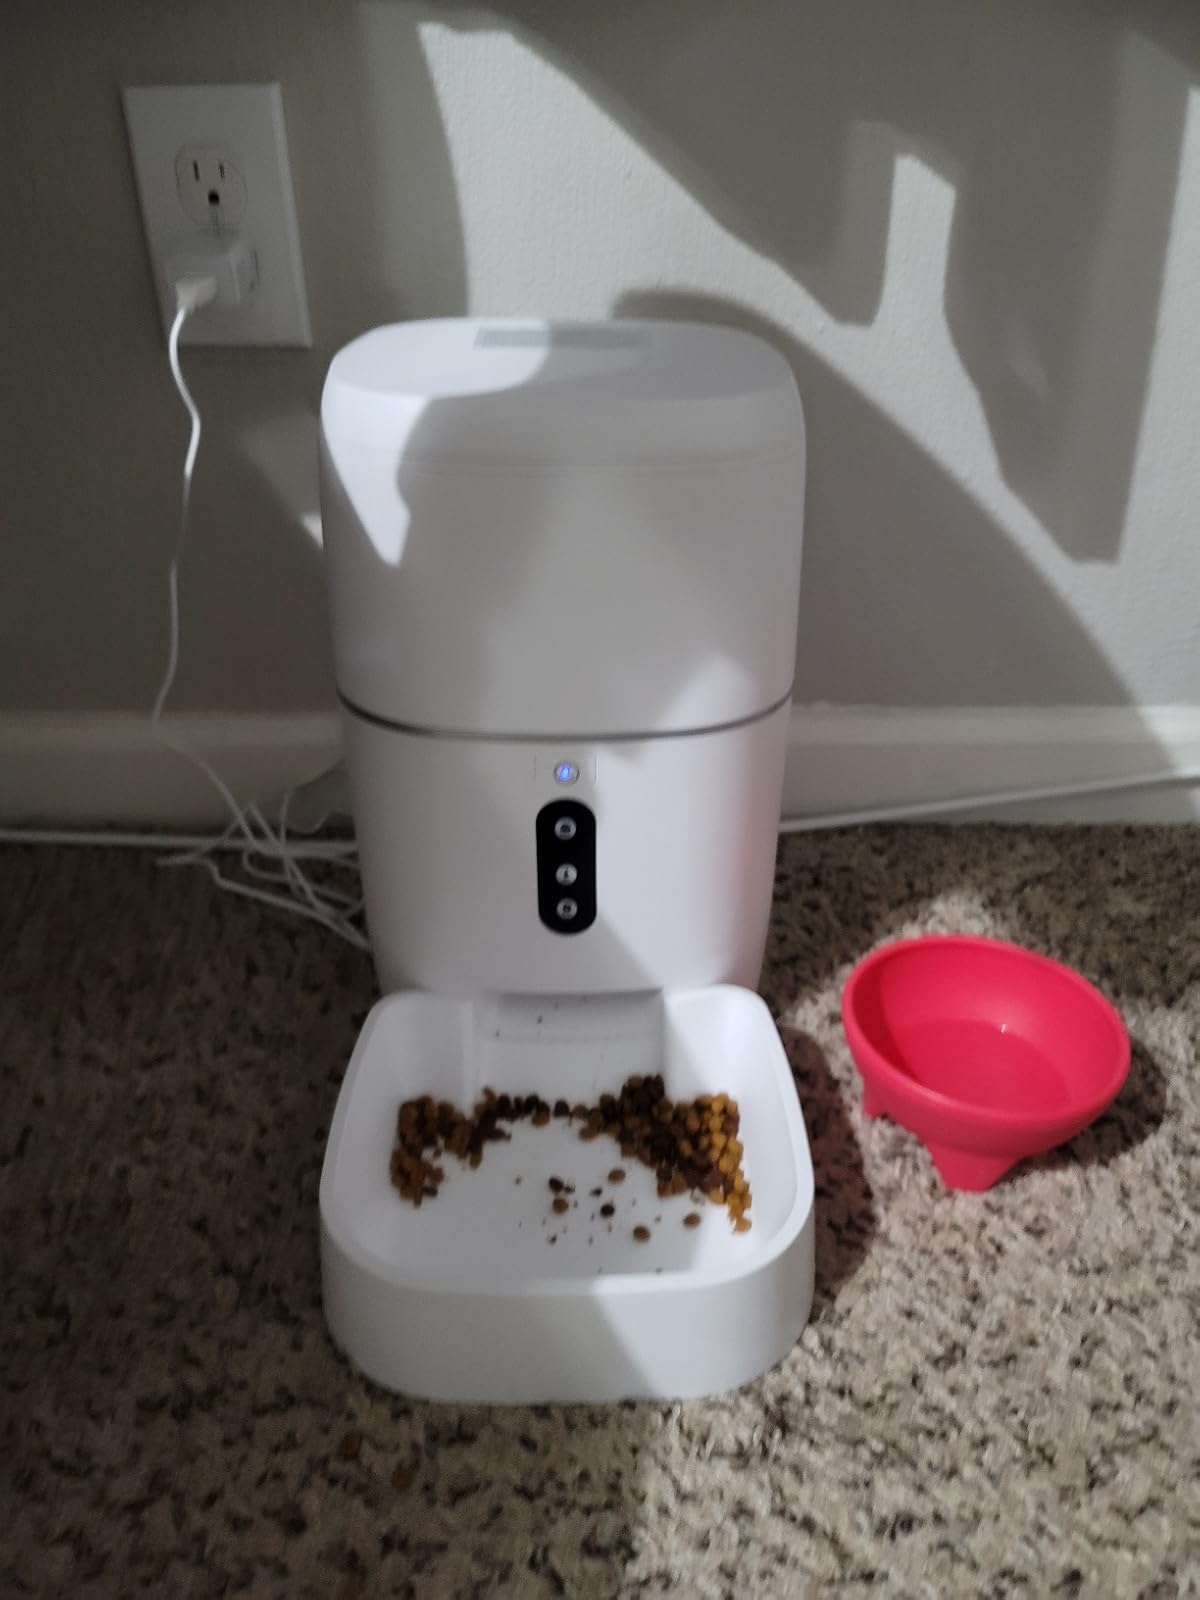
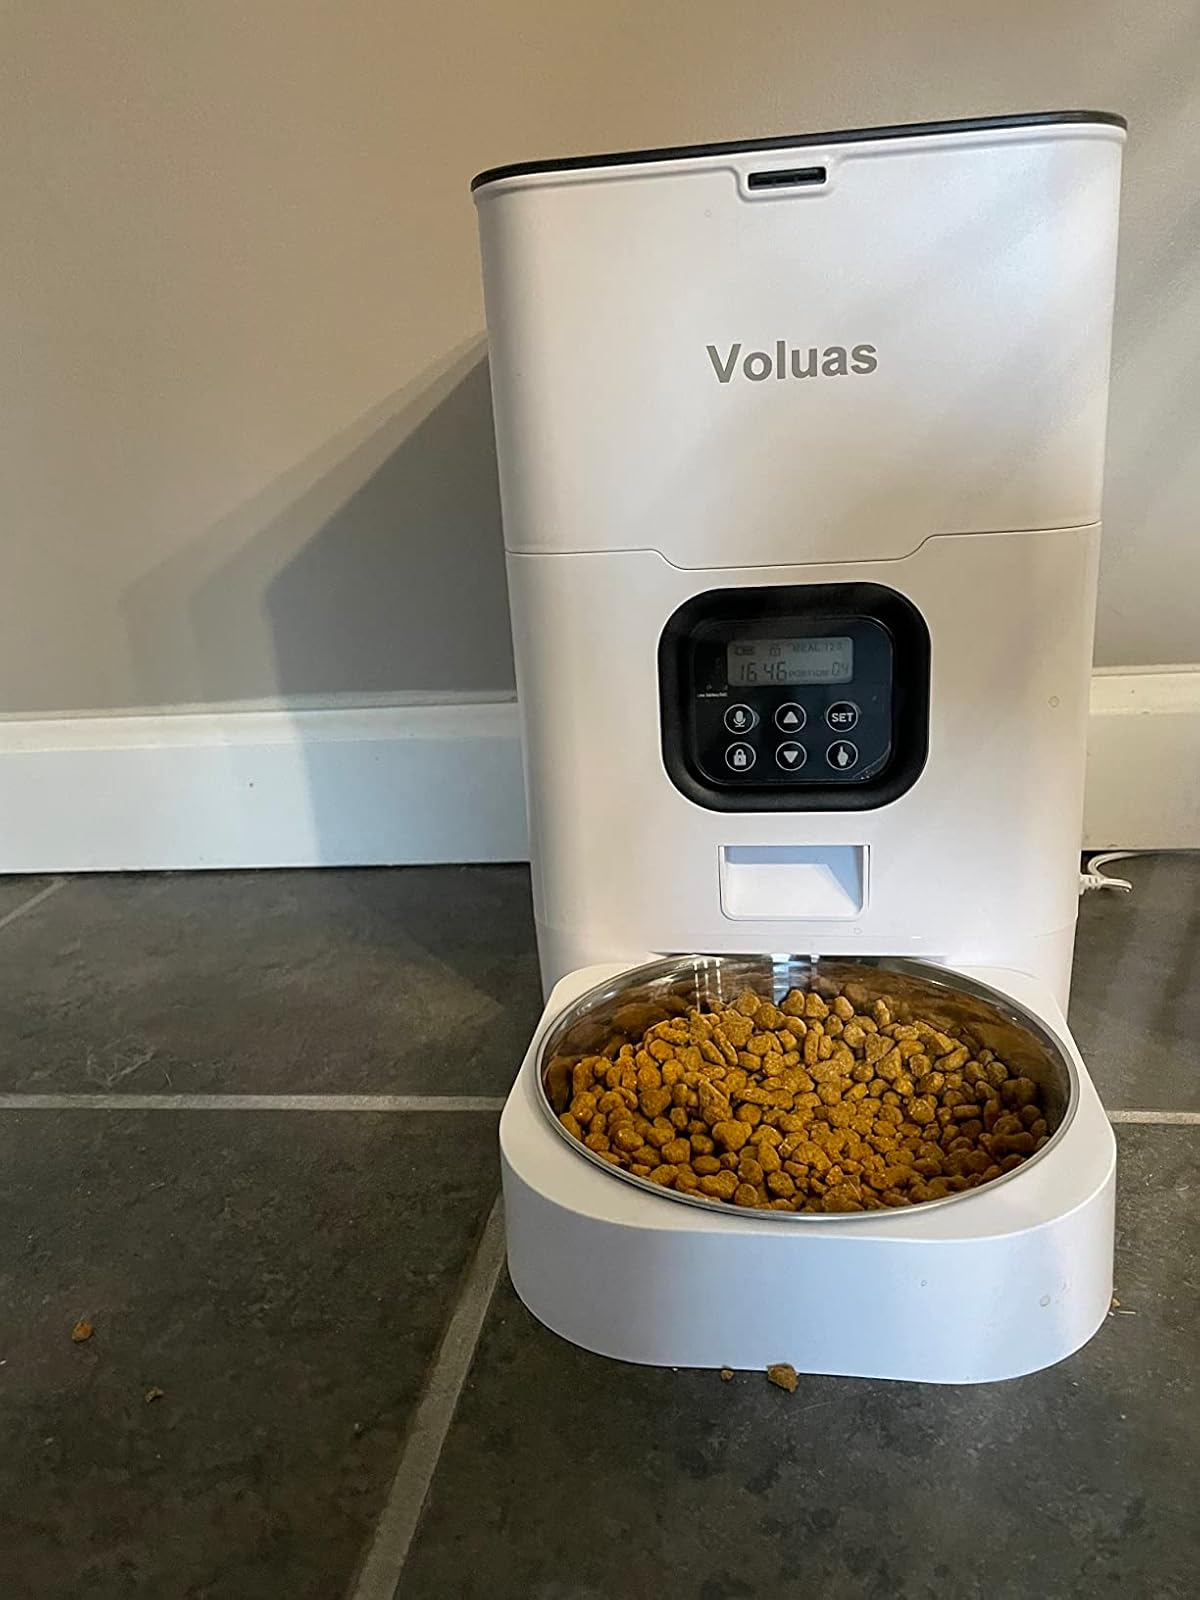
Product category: items_feeder
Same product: no